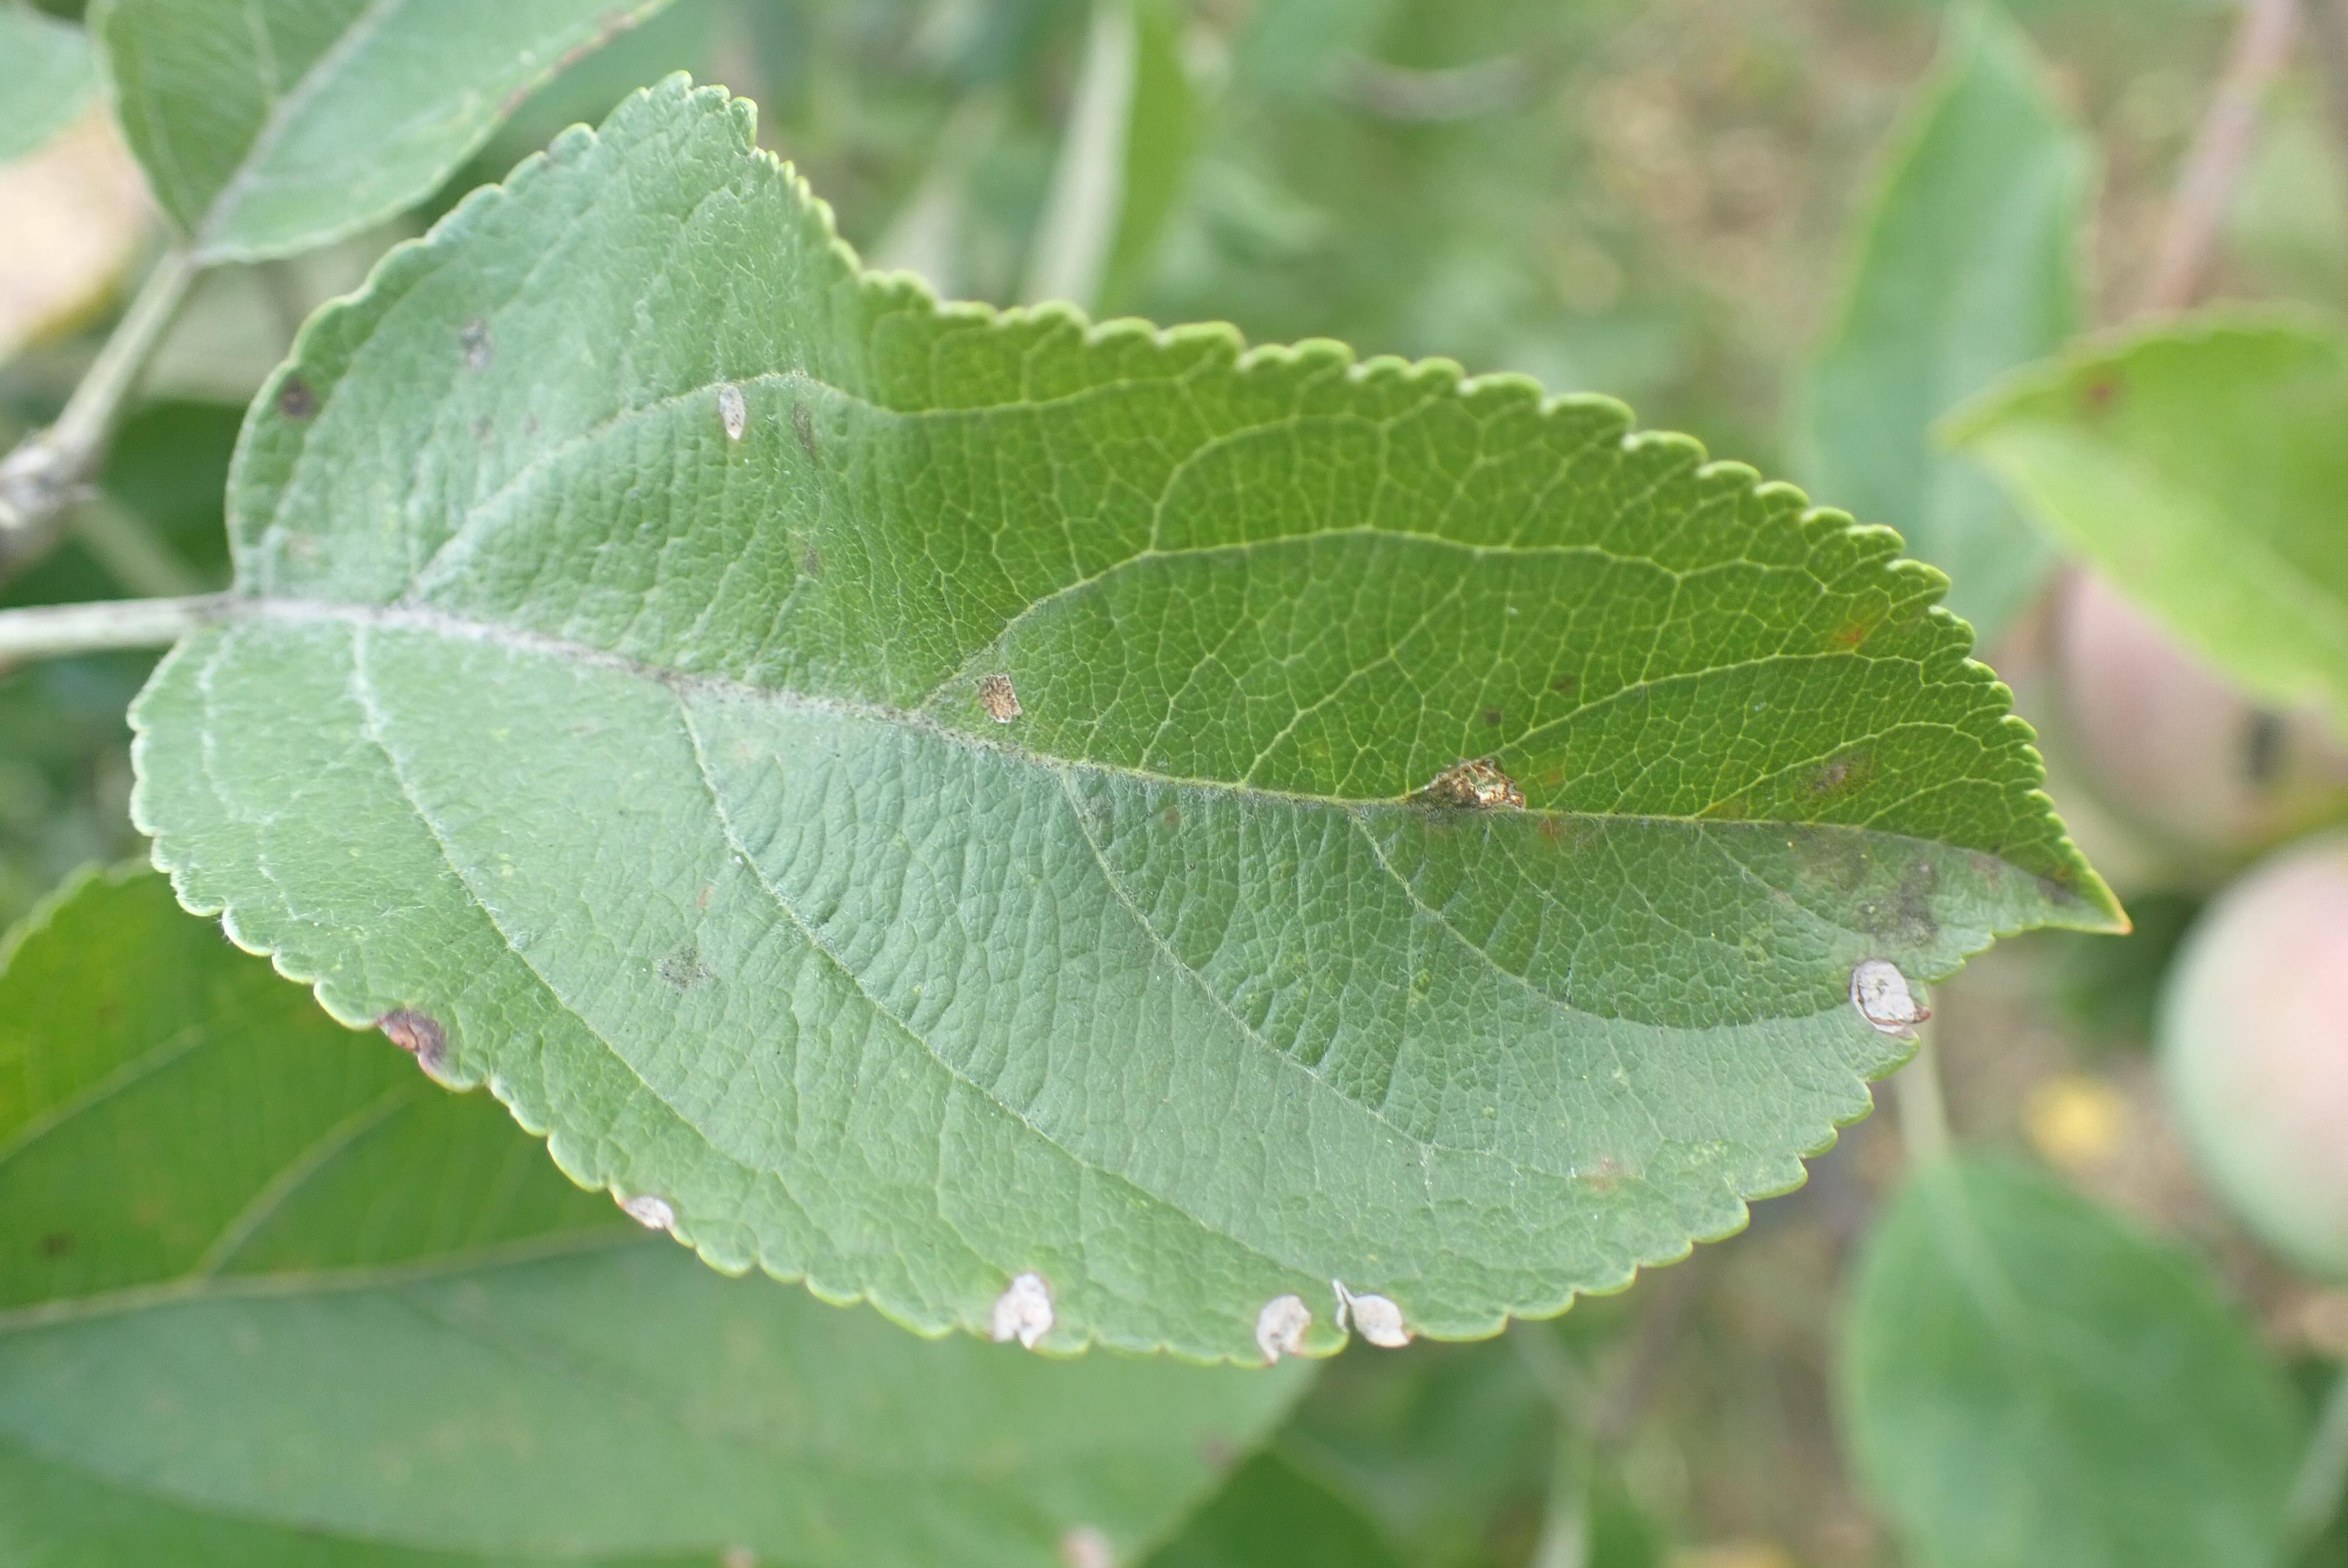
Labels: scab, frog_eye_leaf_spot